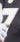
Number: 7